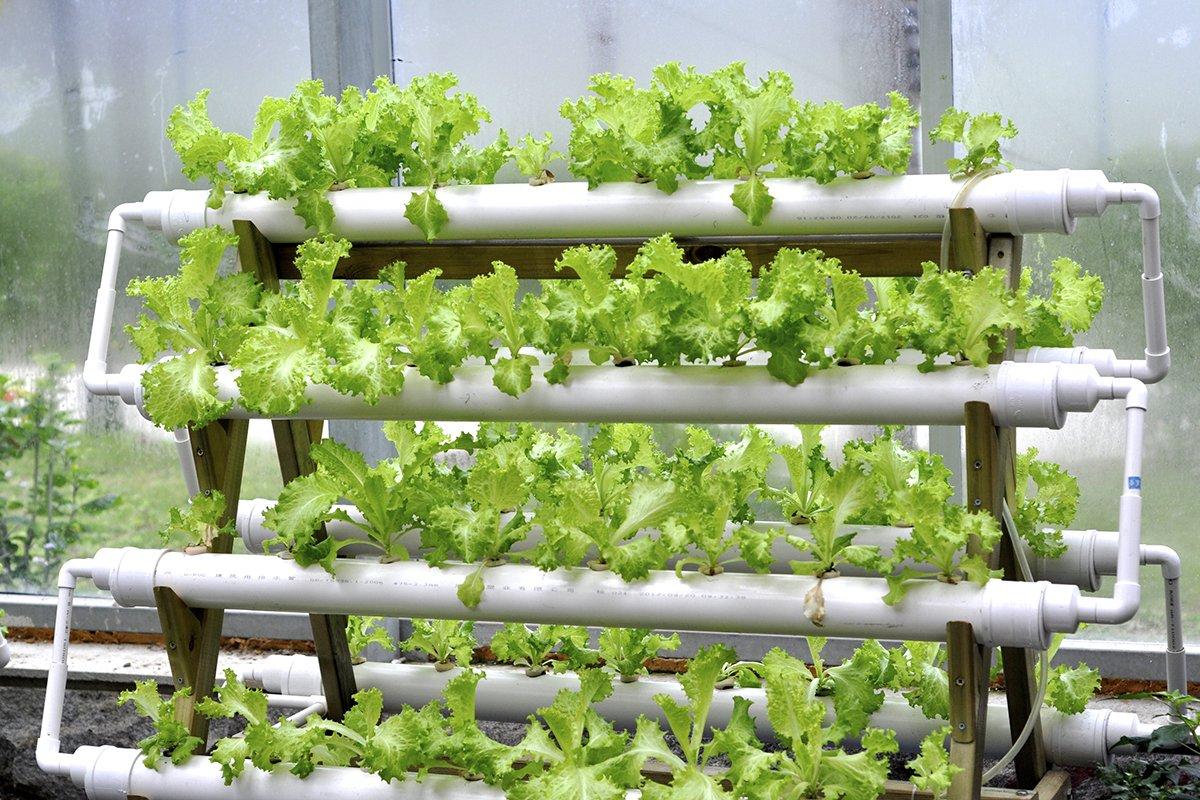
Hii ni aina moja ya ukulima, mimea ambayo hupandwa kutumia kilimo hiki huwa na mazao mengi. Manifaa yake ni kama vile hauitaji udongo au nafasi kubwa.